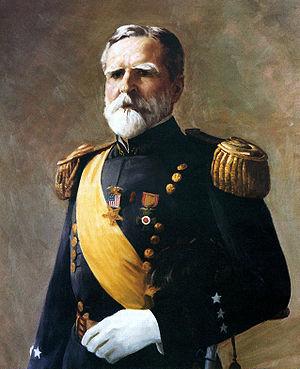
Le chef d'état-major de l'armée de terre des États-Unis est un général quatre étoiles qui dirige l’état-major de l’armée de terre américaine et est responsable de l'état de préparation de celle-ci. Depuis 2019, la fonction est occupée par le général James C. McConville.